Stéphane Dion

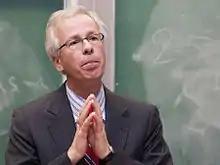
Dion speaks at Carleton University on 27 October 2009.

In 2008, as part of a measure for cutting greenhouse emissions, Dion called for a carbon price. He also praised a similar measure introduced and approved by the British Columbia government in the 2008 provincial budget as well as the province of Quebec that introduced a carbon-based tax which revenues will be used for green technologies. Critics from other parties as well as some Liberal MPs said that the concept would be "too confusing, expensive and politically risky". The plan received support from David Suzuki who added on CTV's Question Period that: "To oppose the carbon tax plan, it's just nonsense. It's certainly the way we got to go".